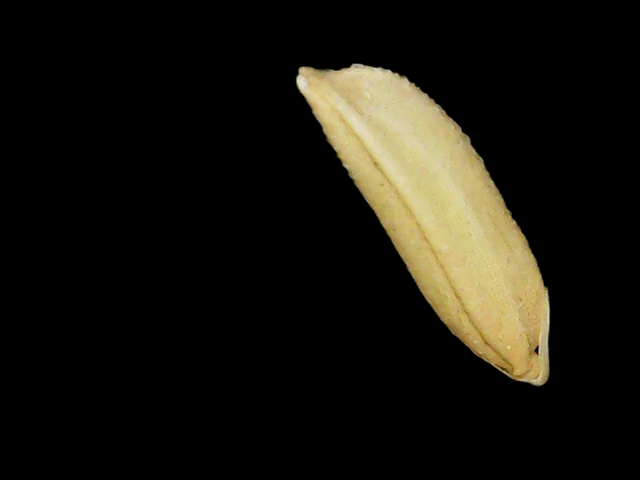
Rice variety: Binadhan26